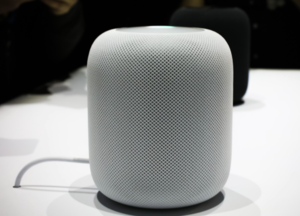
Une enceinte connectée ou haut-parleur intelligent est un type de haut-parleur sans fil à commande vocale, associé à un assistant personnel intelligent intégré, qui propose des actions interactives et des commandes à mains libres à l'aide d'un ou plusieurs mots-clés.